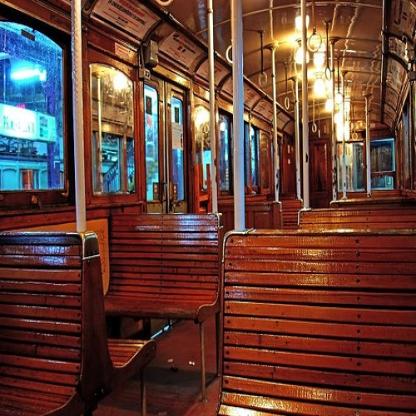
Scene: Indoor